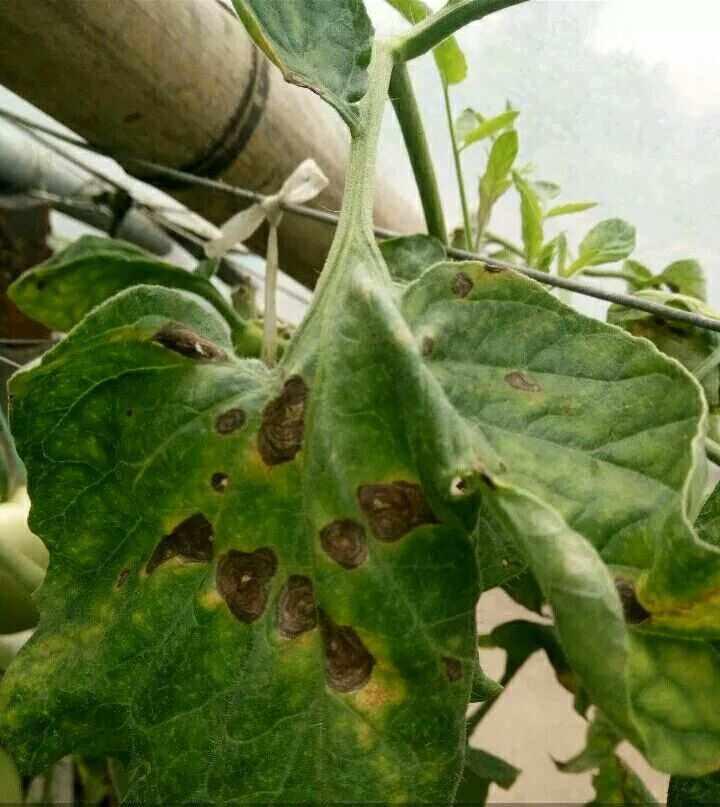
Plant: Tomato
Disease: tomato early blight